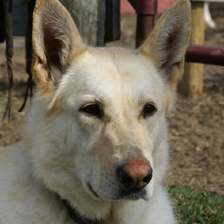
Label: animals